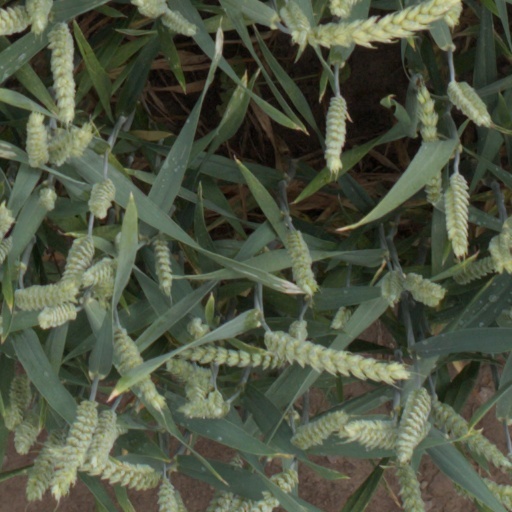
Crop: wheat